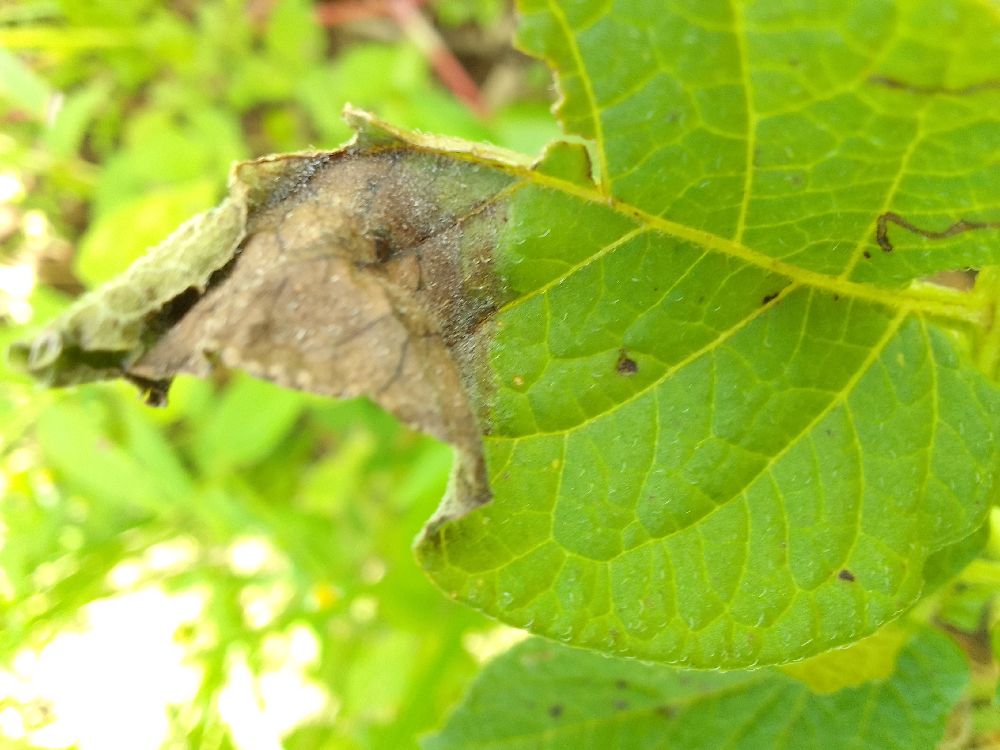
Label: Late blight